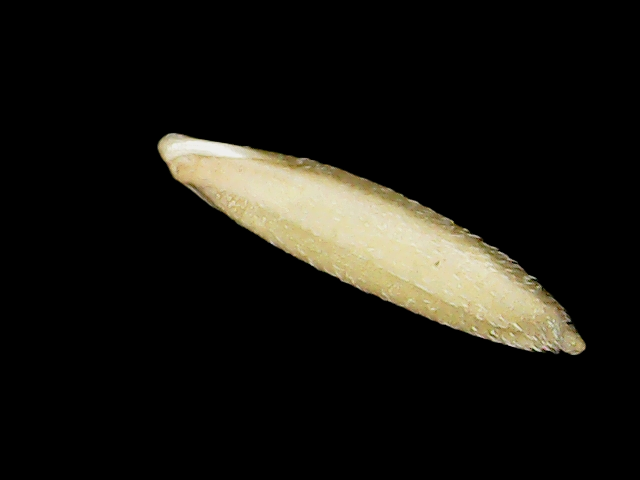
Rice variety: Binadhan26